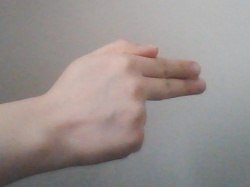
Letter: ghain